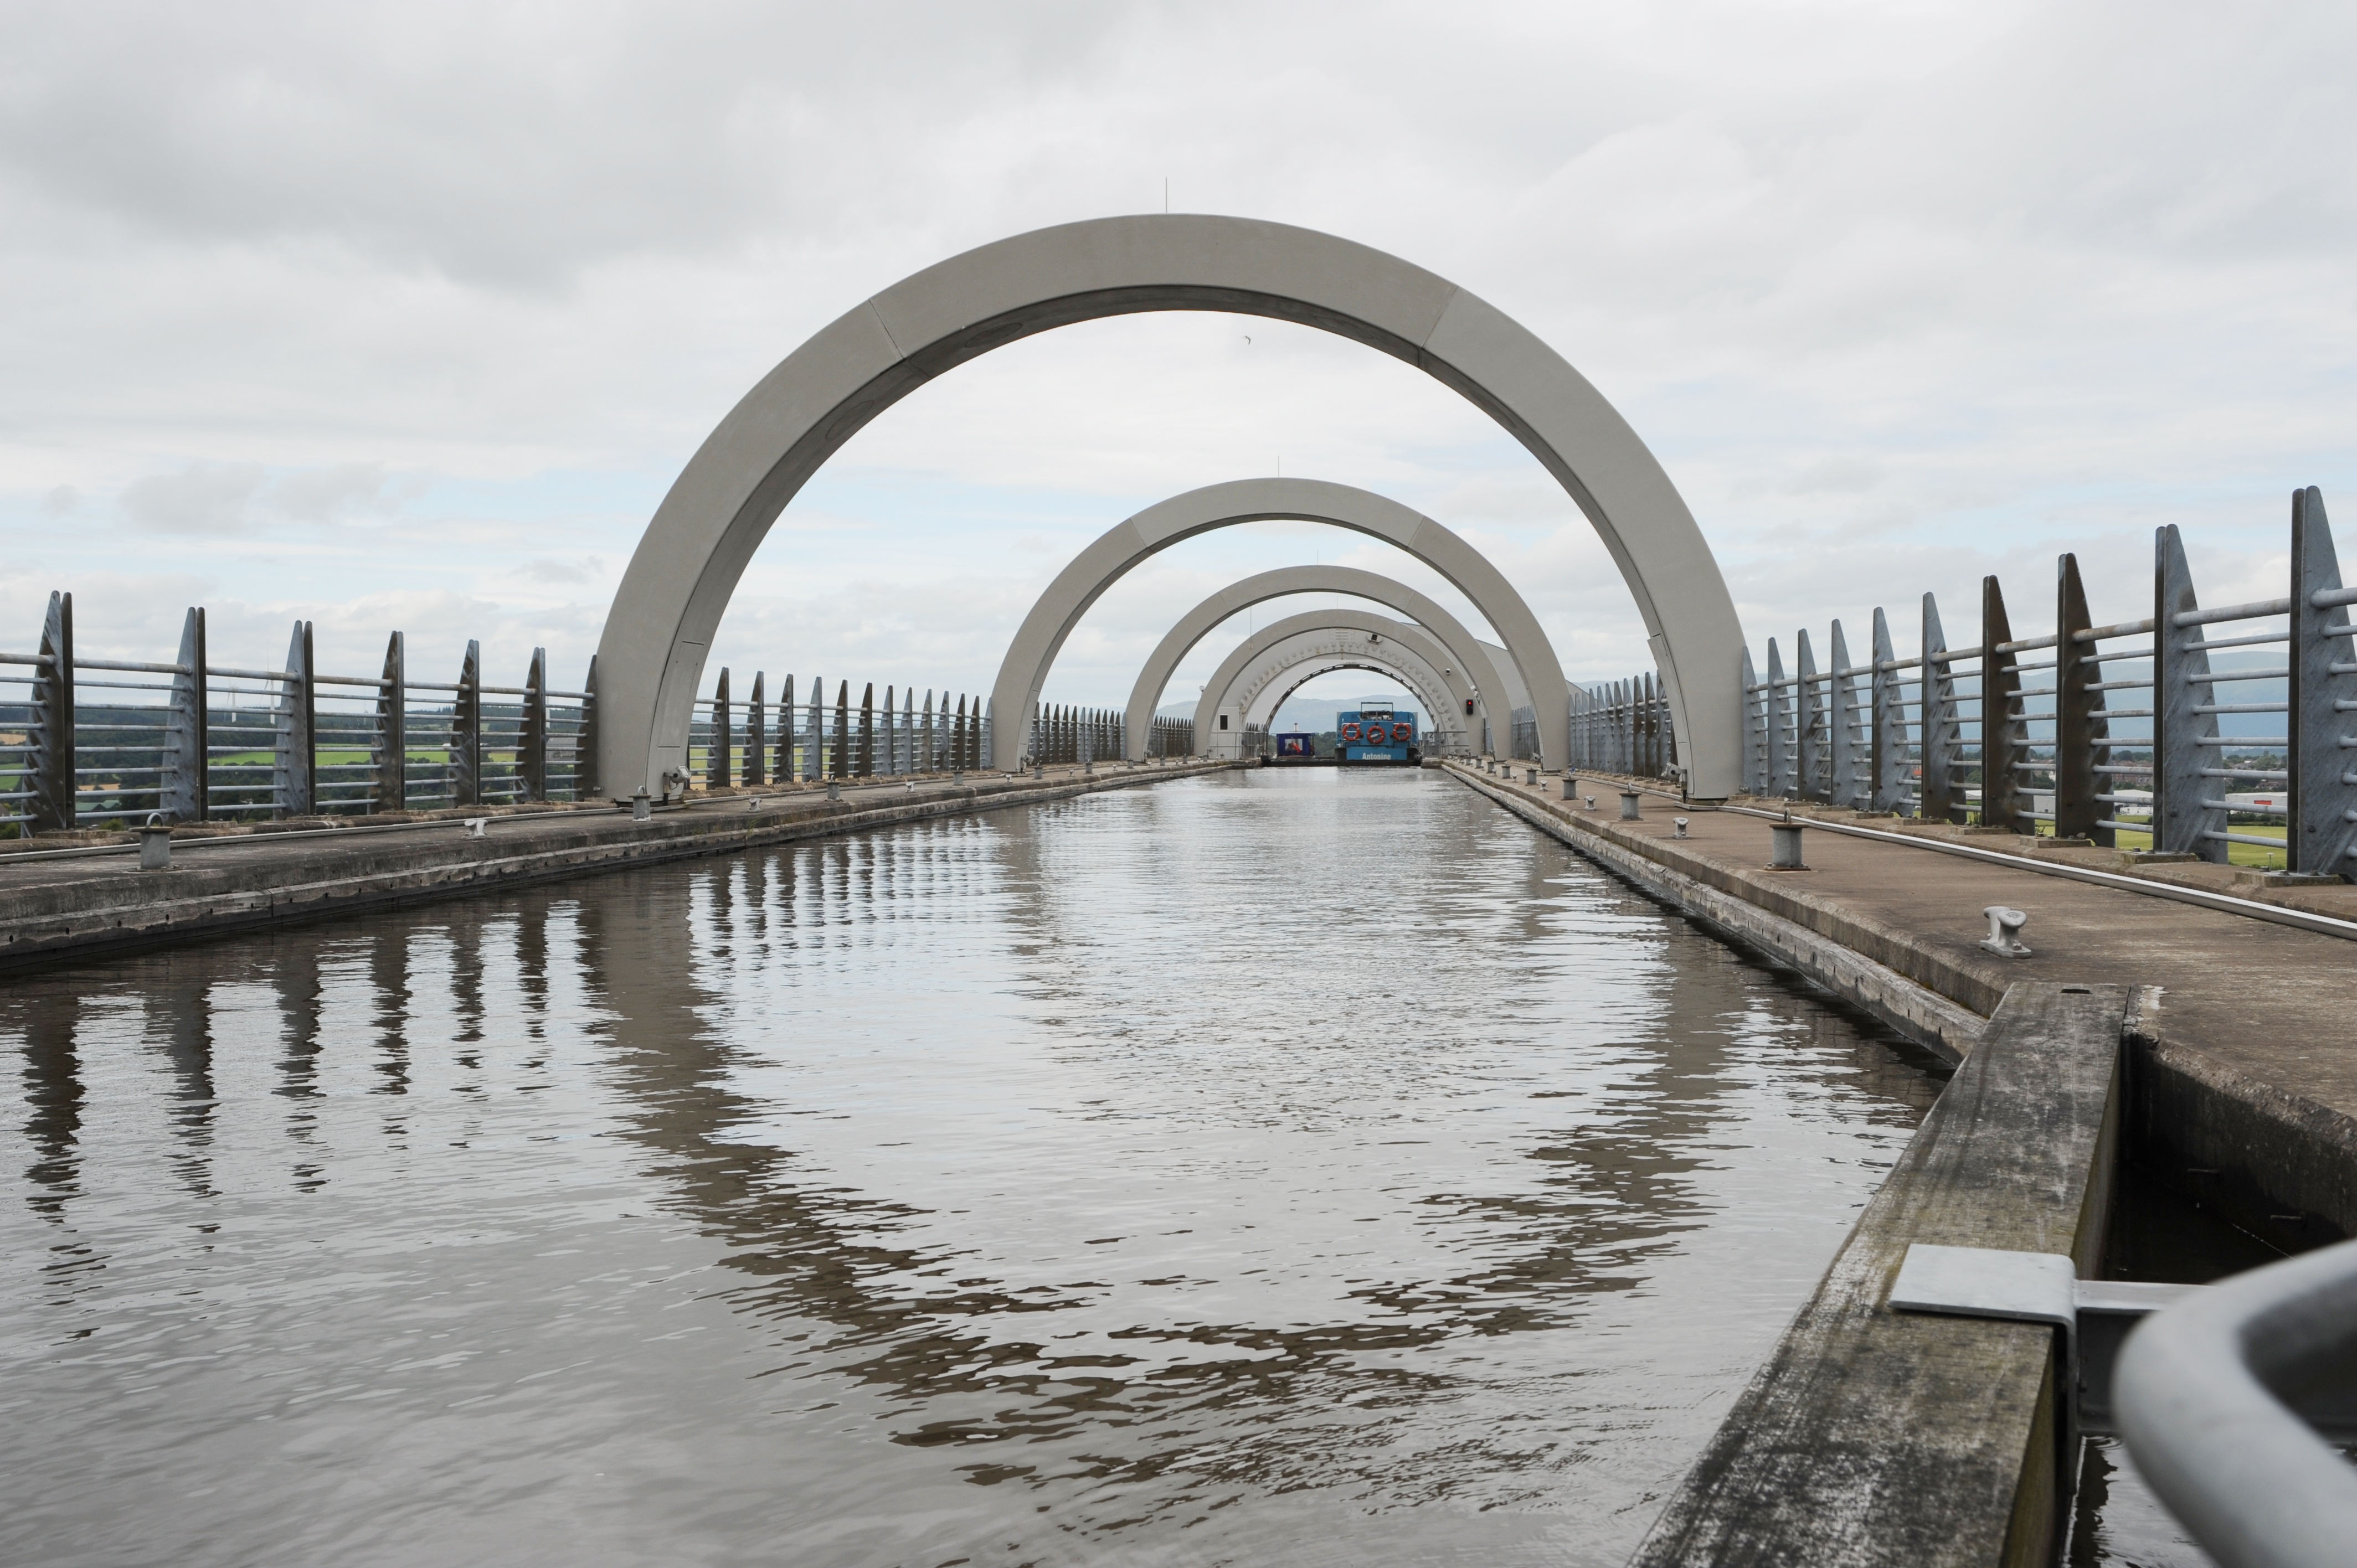
water, architecture, technology, bridge, river, walkway, waterway, boats, scotland, lock, channel, quiet, mood, mirroring, falkirk, arch bridge, margit wallner, nonbuilding structure